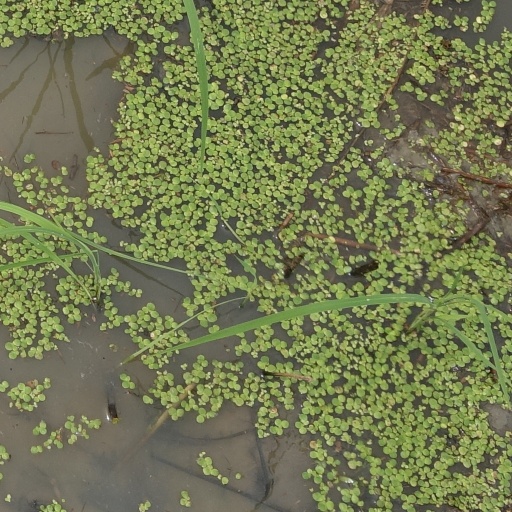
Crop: rice